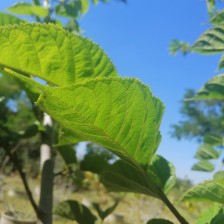
Variety: TaiwanStraberry